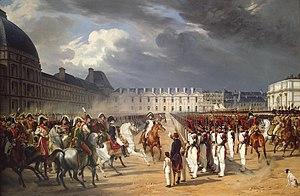
Napoléon aux Tuileries, peinture d'Horace Vernet